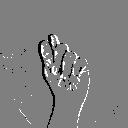
ASL letter: t